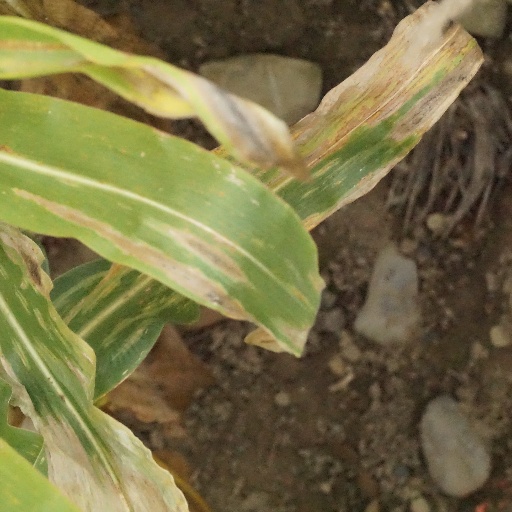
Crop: maize; corn